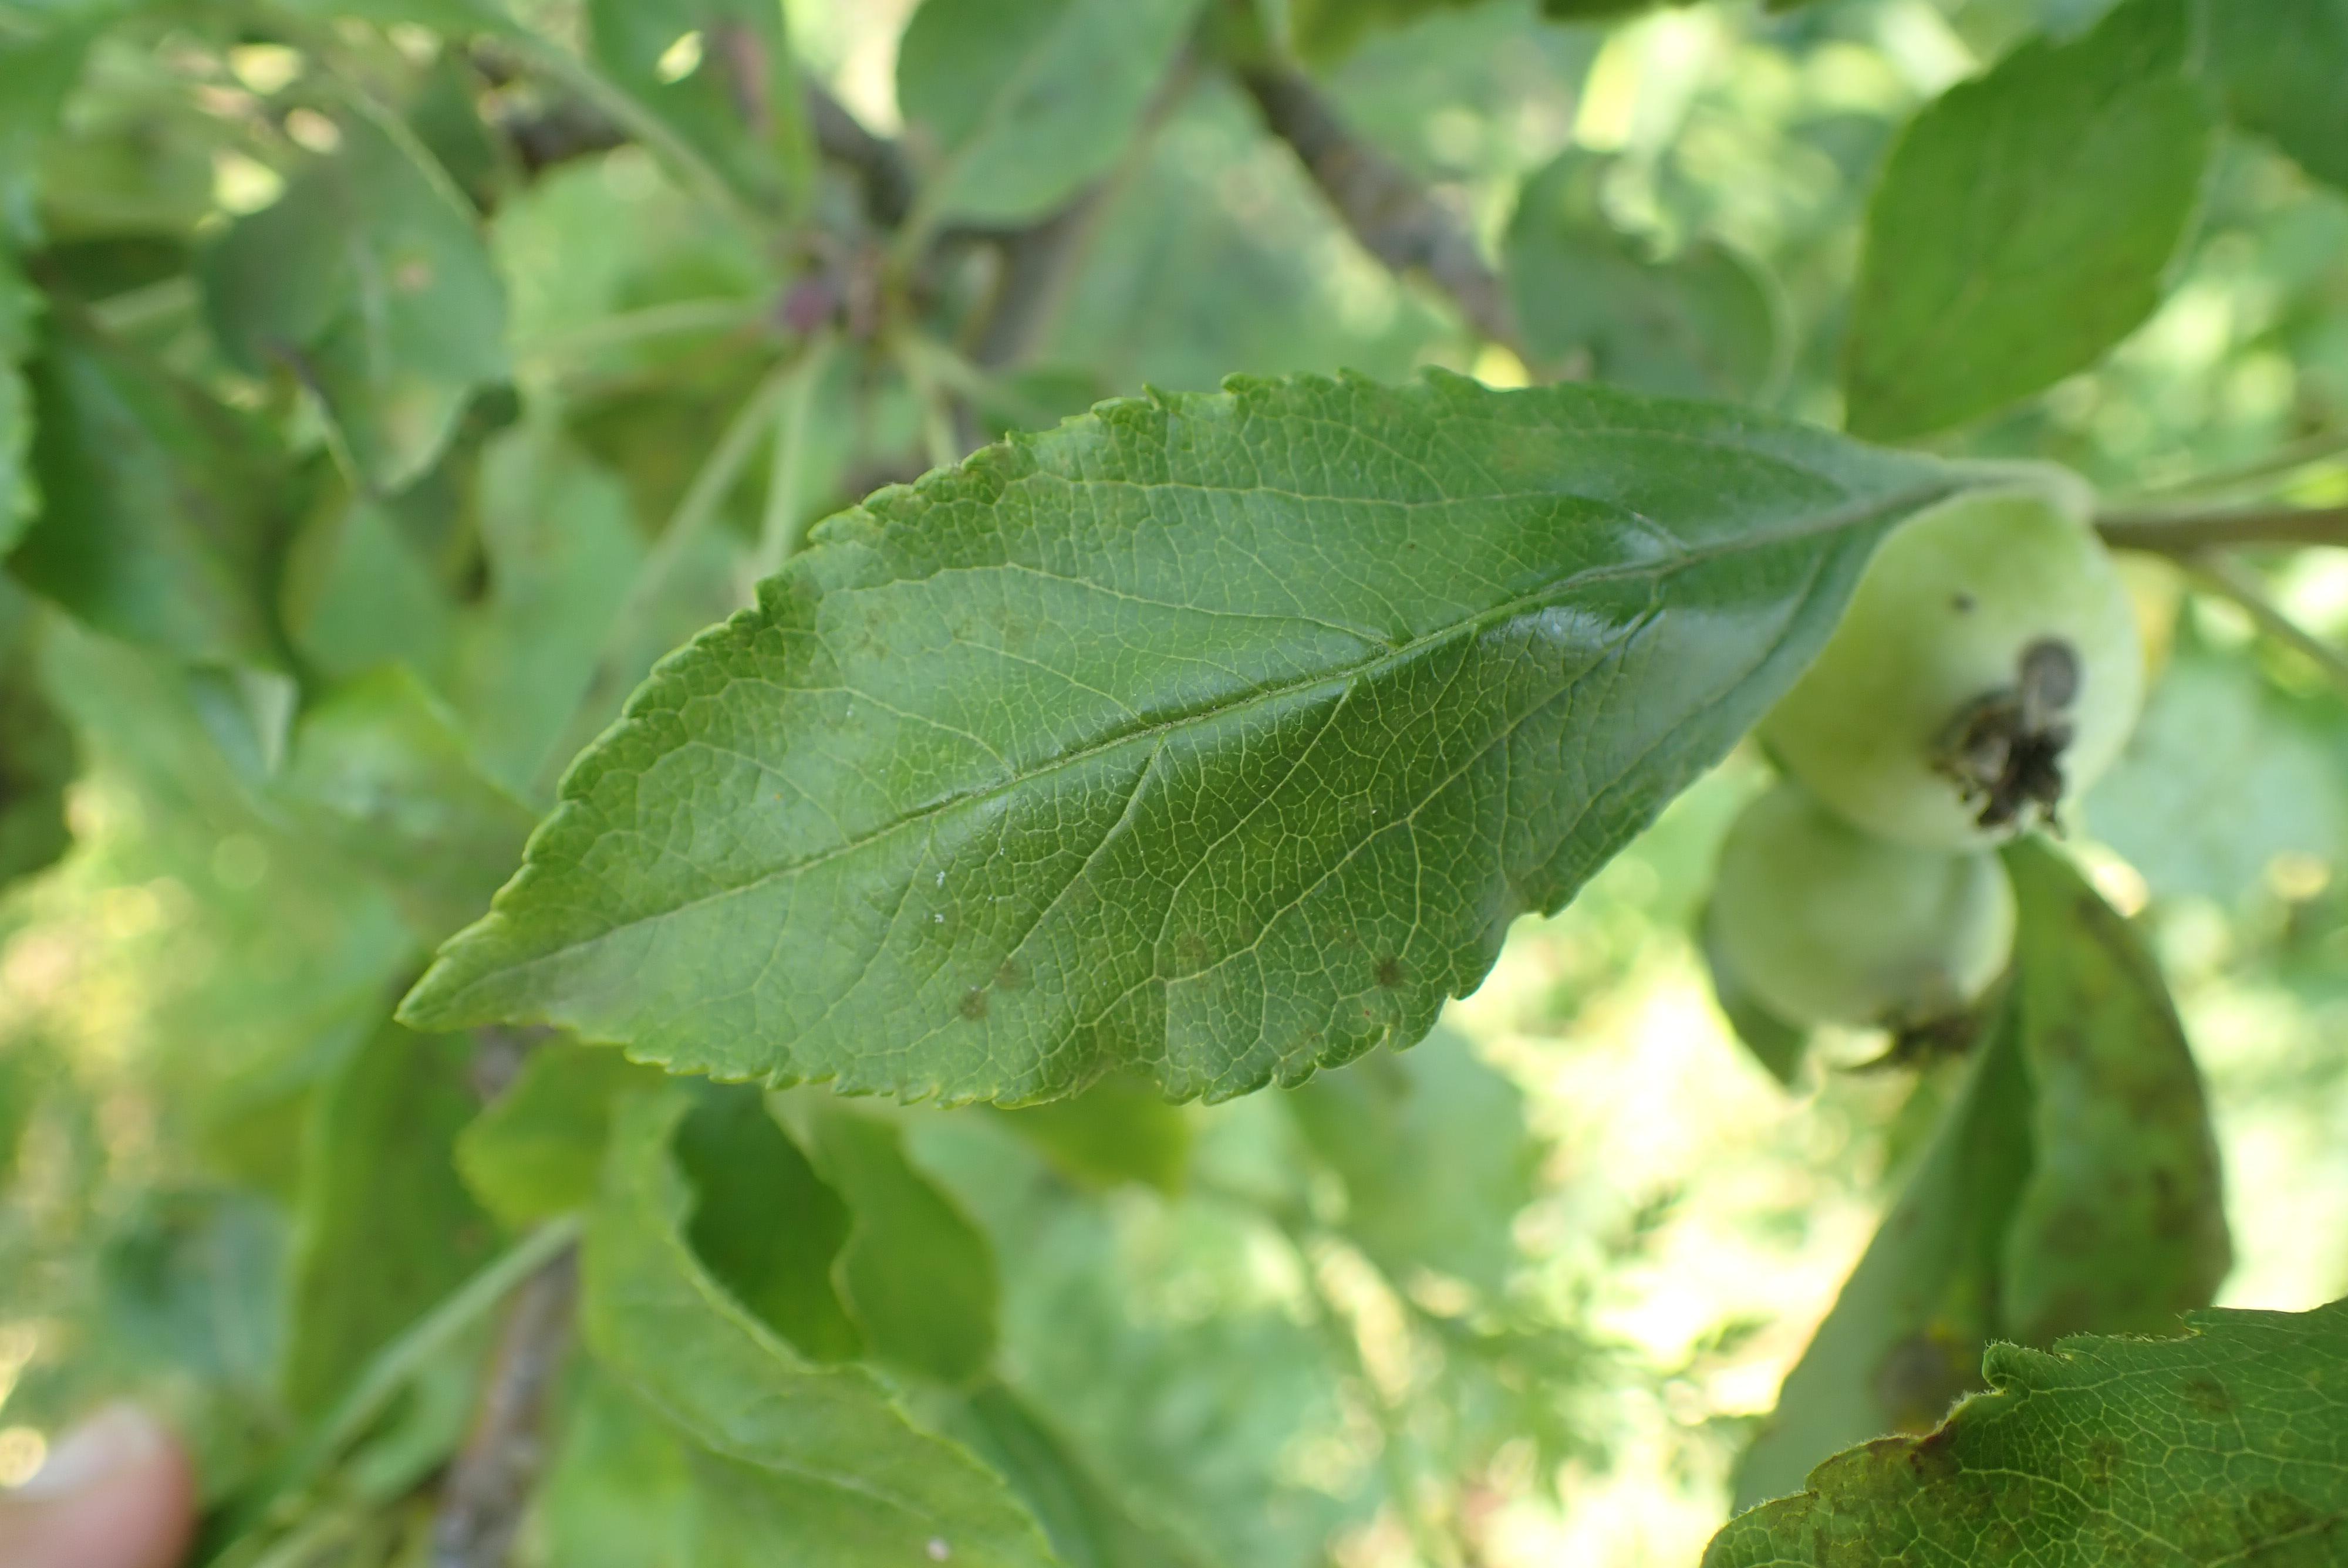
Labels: scab